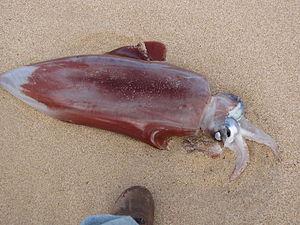
Les calmars rhomboïdaux ou thysanoteuthidés forment une famille de calmars, comprenant un seul genre Thysanoteuthis.
Les Oegopsina constituent un sous-ordre de calmars.